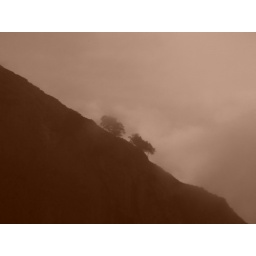
Two trees standing alone in the mountain side. Seemed a good metaphor to something... Or someone :)